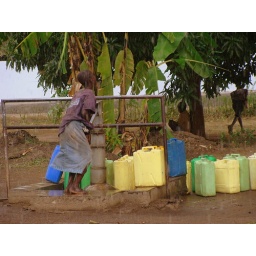
a girl pumps water in the rain. The community well is in the chaplain's compound.